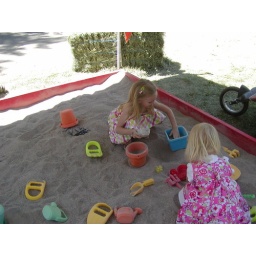
in the sand box